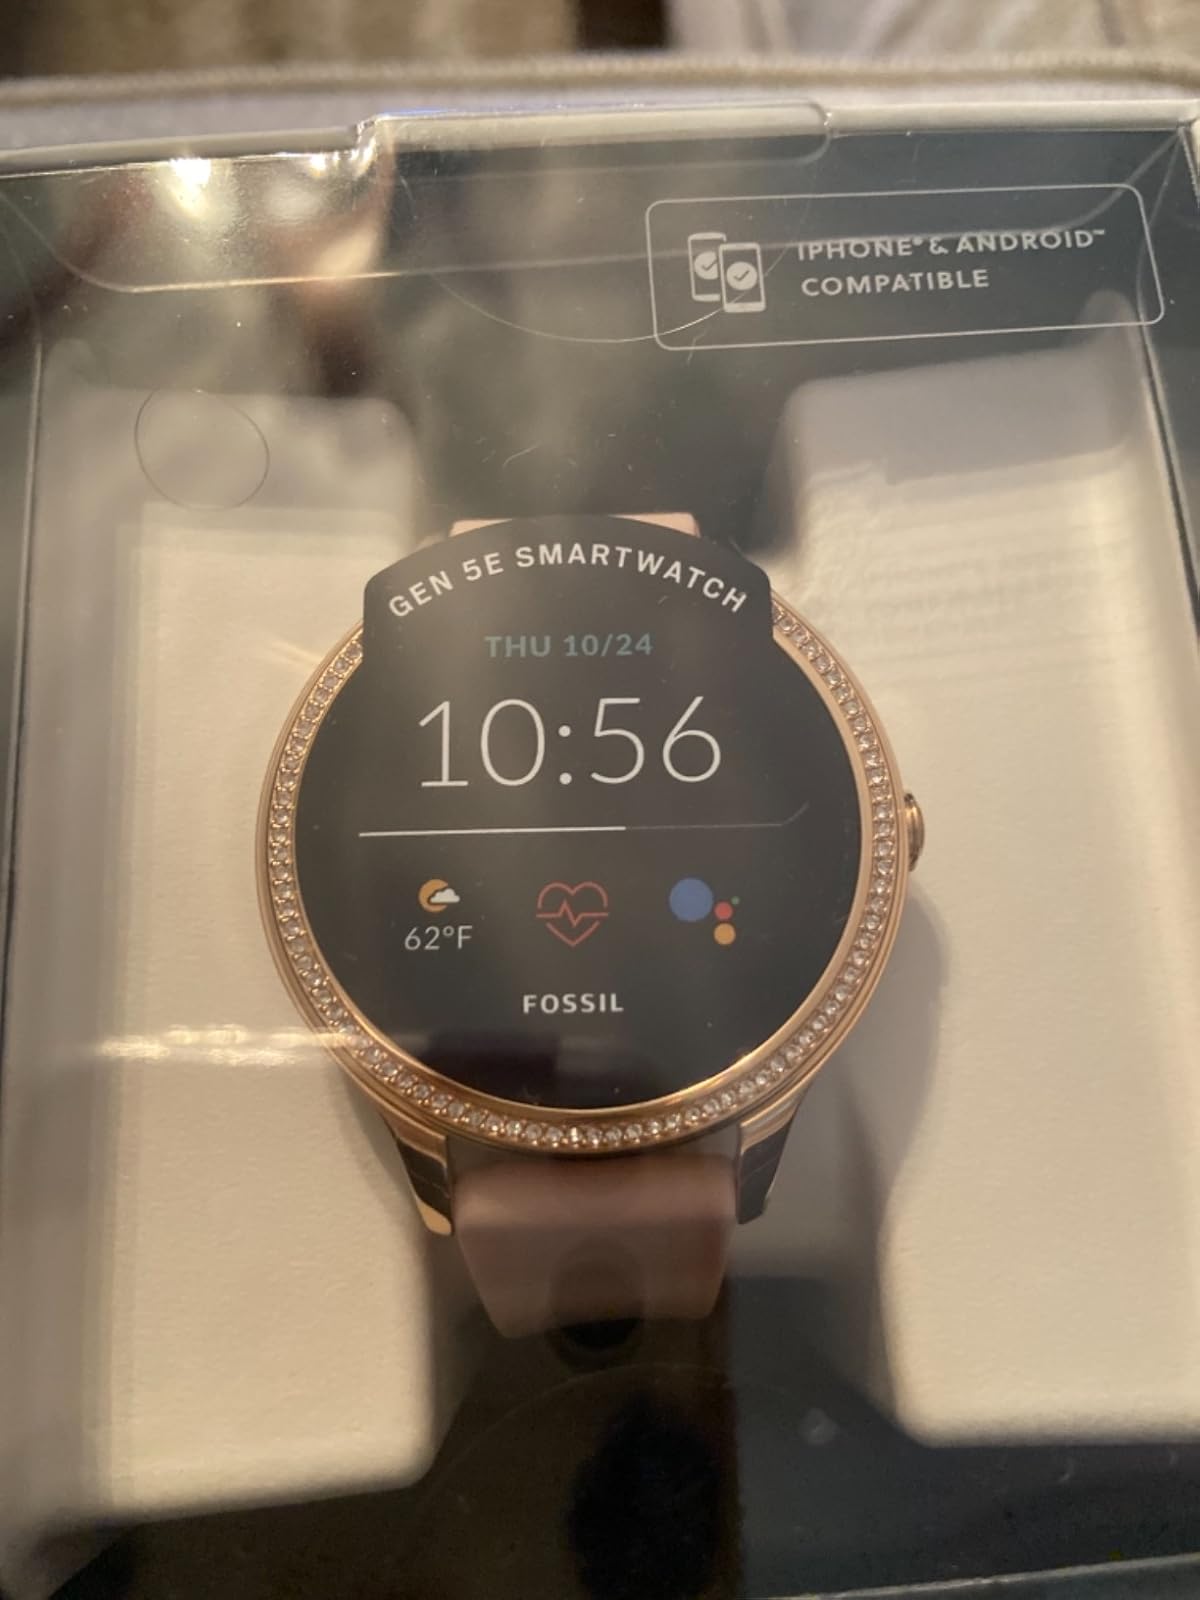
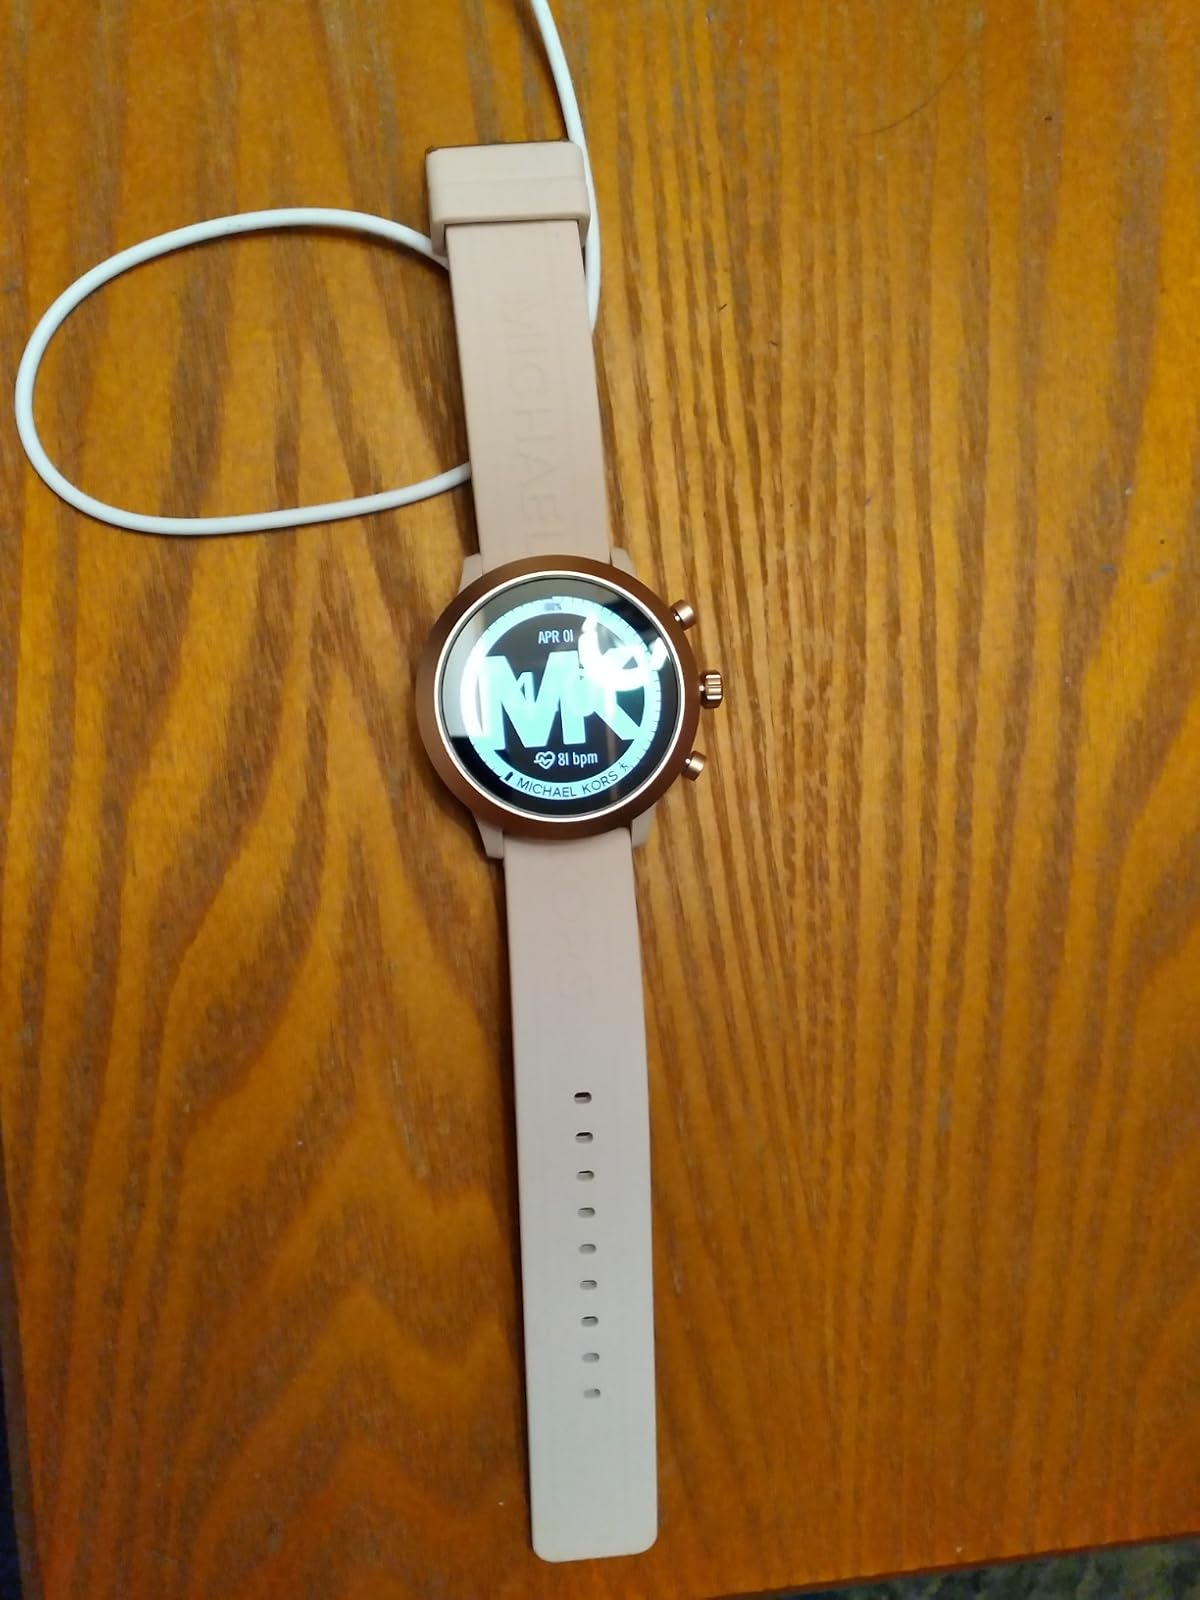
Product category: smartwatch
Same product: no